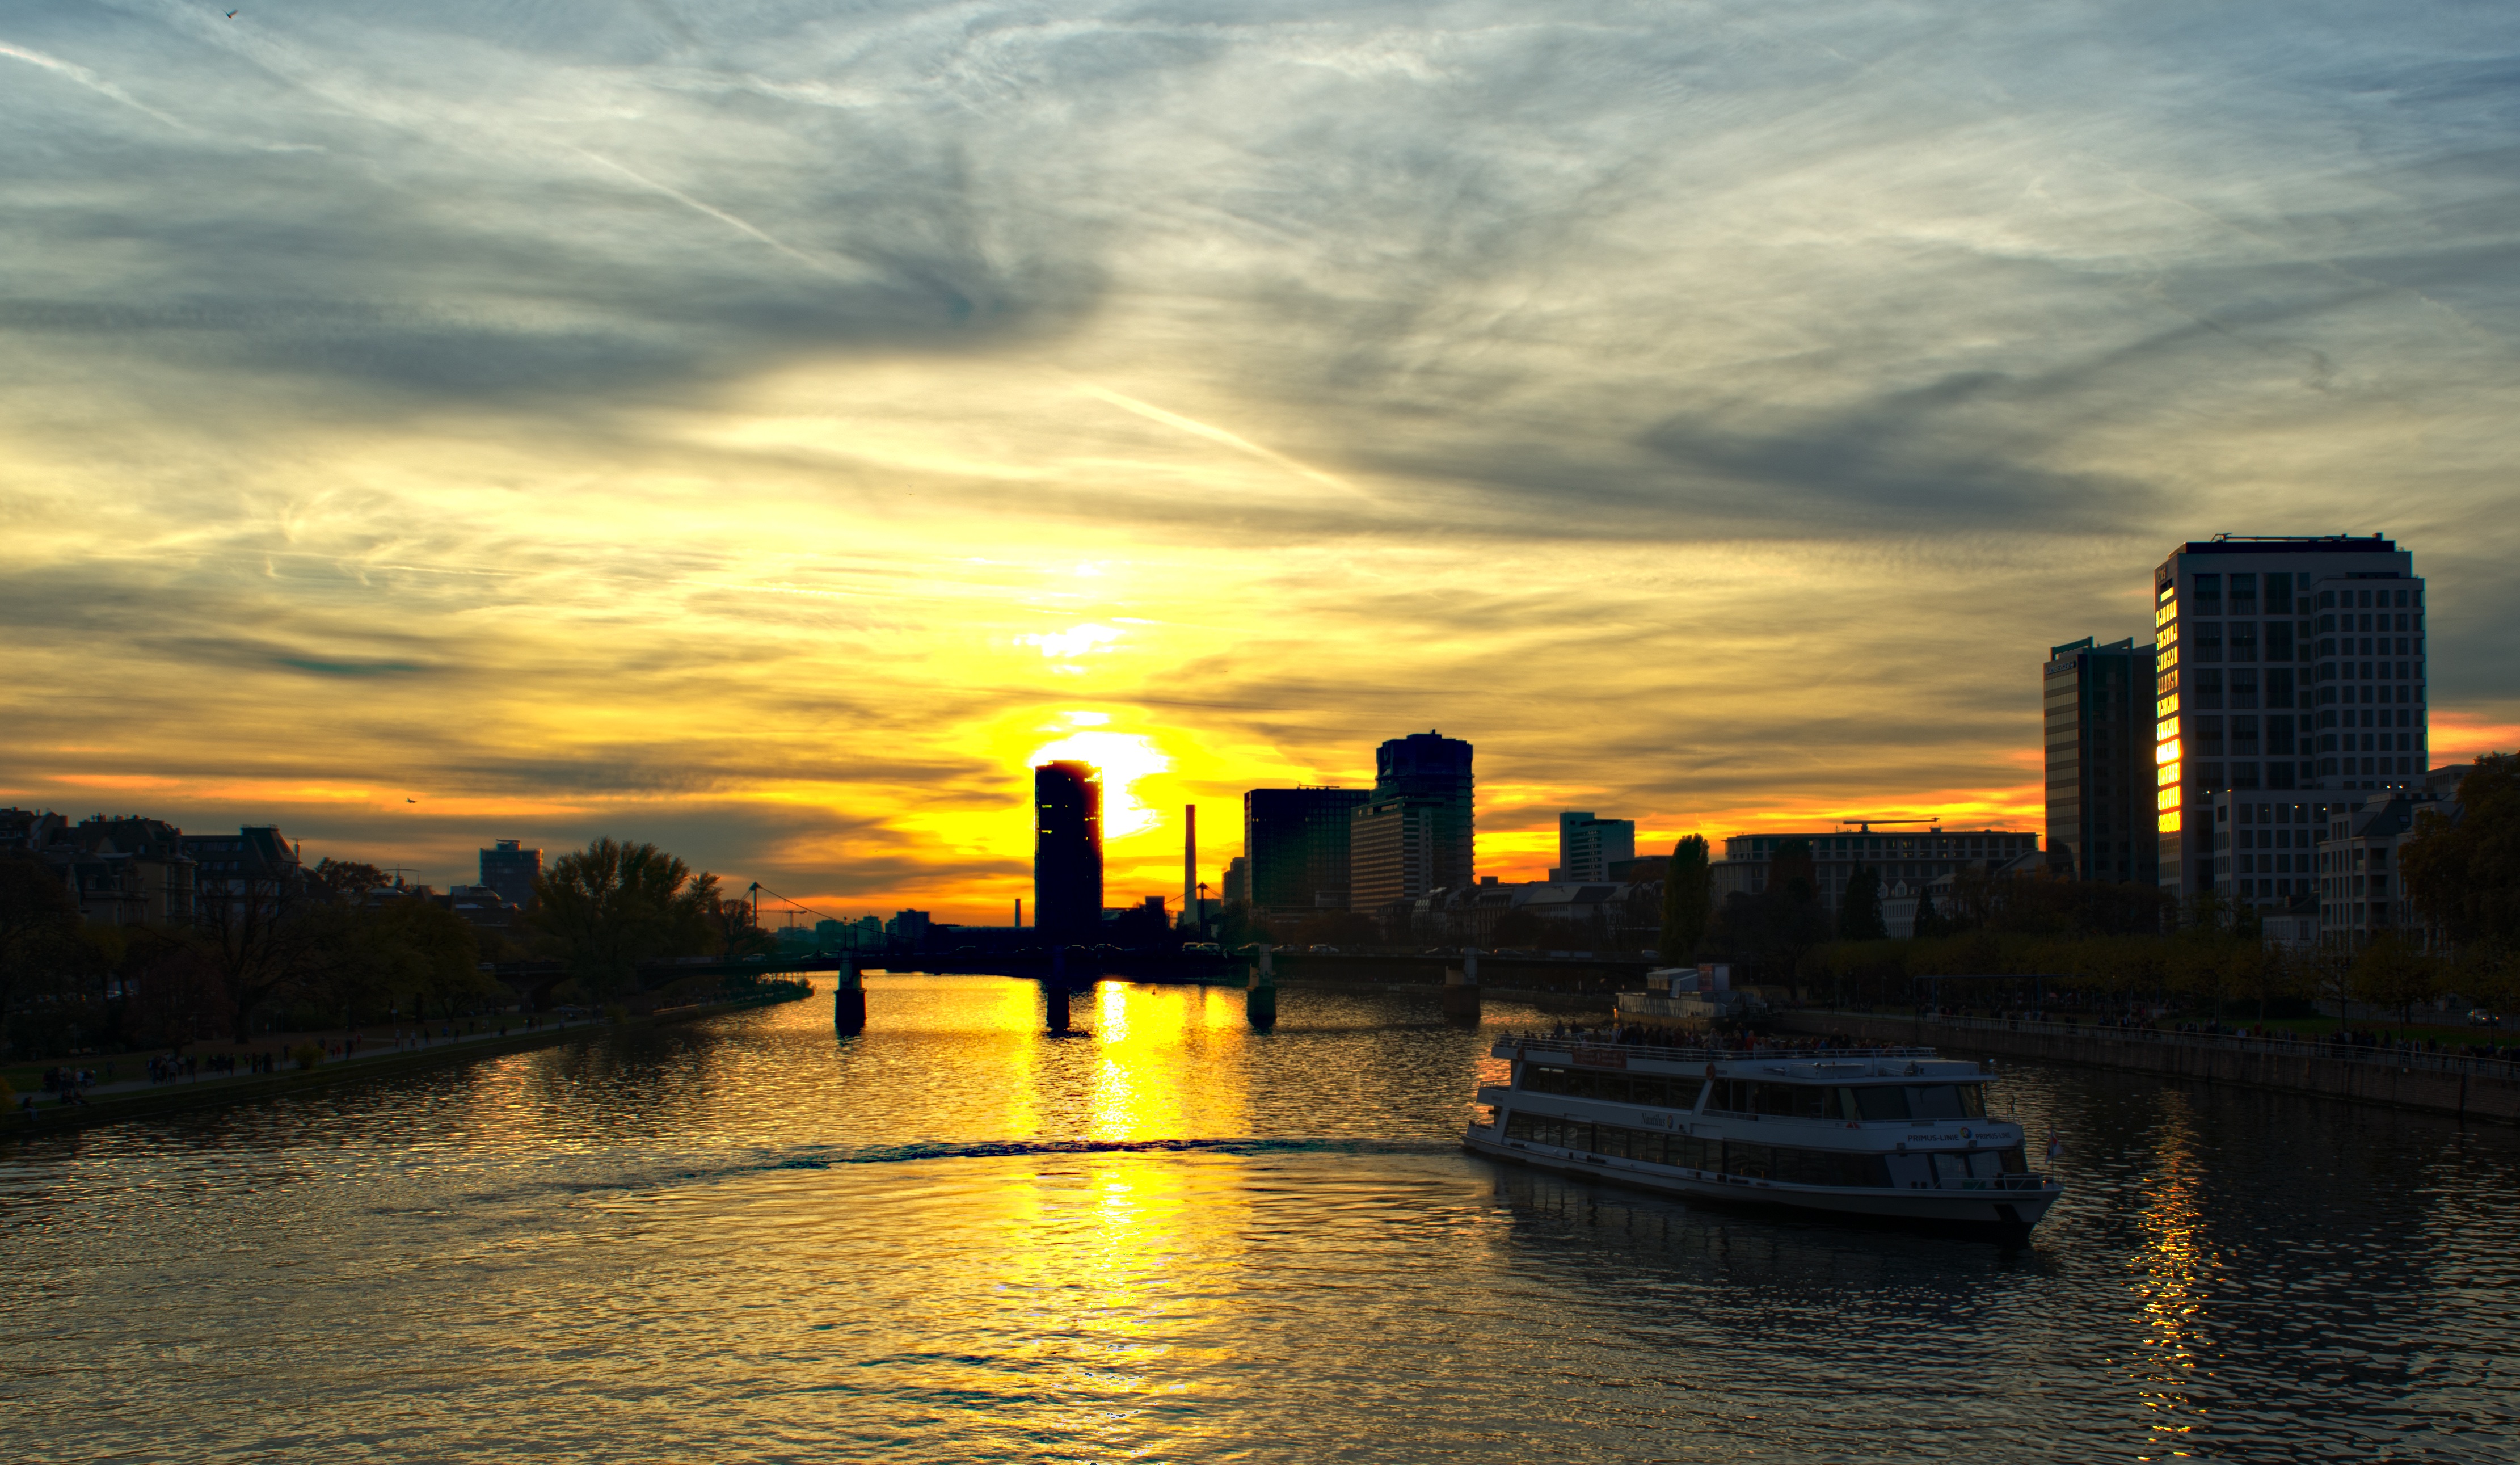
landscape, sea, water, outdoor, horizon, cloud, sky, sunrise, sunset, boat, skyline, sunlight, morning, dawn, city, river, ship, cityscape, dusk, evening, reflection, waterway, frankfurt, afterglow, main river